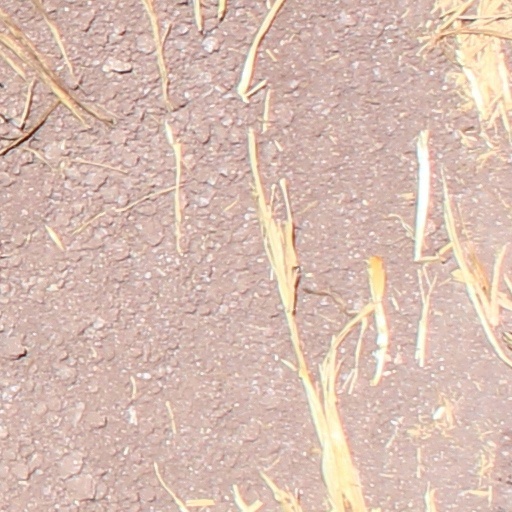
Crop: wheat